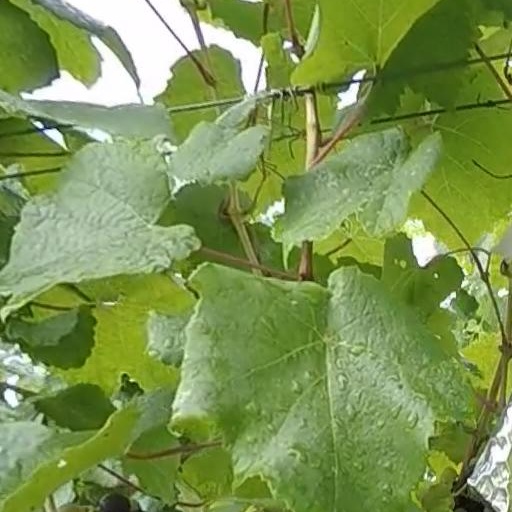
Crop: grape